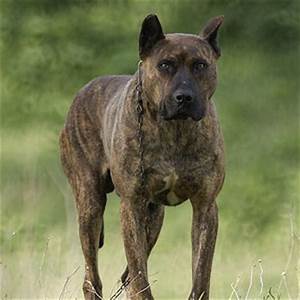
Label: dog